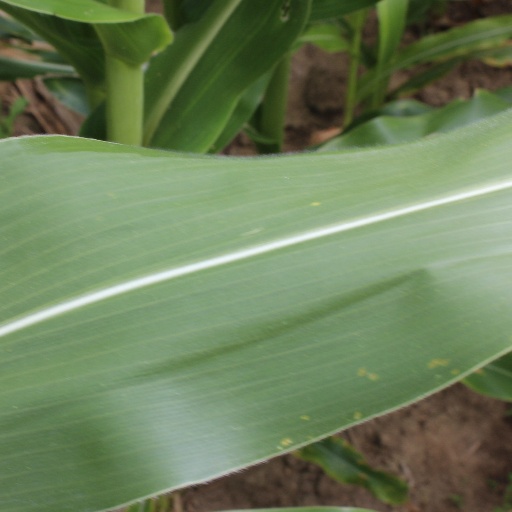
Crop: maize; corn